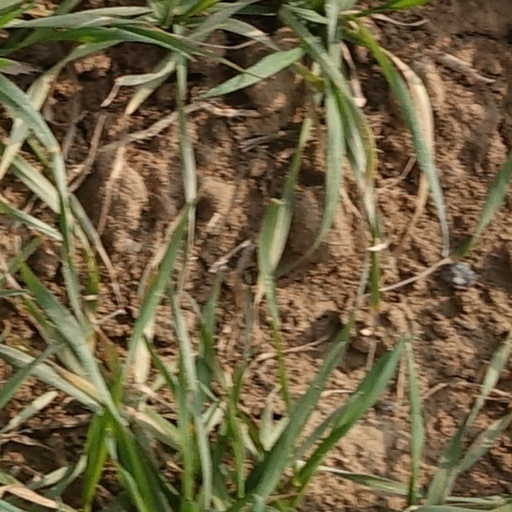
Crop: wheat